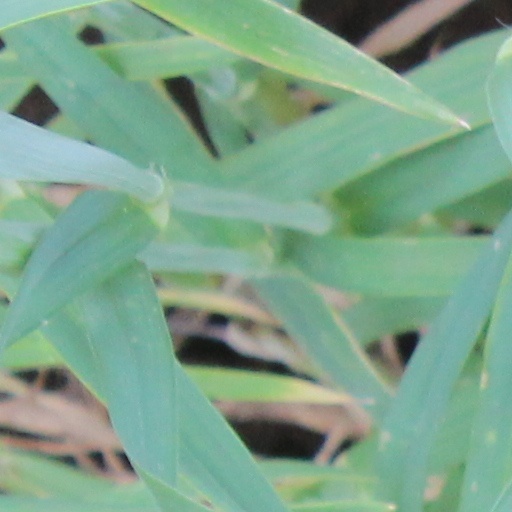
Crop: wheat